Masakazu Yamazaki

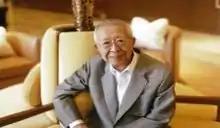

Born in Kyoto, Yamazaki grew up in Manchuria during World War II. He studied philosophy with a concentration in aesthetics and art history at Kyoto University. After his studies in Kyoto, he studied at Yale University from 1965 to 1967, where he would also teach. Upon his return to Japan, he taught at Kansai University and, until his retirement, at Osaka University. In 1972, alongside Minoru Betsuyaku, he co-founded the "Te no Kai" theatre company, where he wrote the plays "Fune wa Hosen yo" and "Mokuzō Haritsuke".